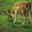
Label: deer